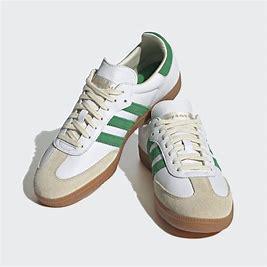
Brand: Adidas
Model: Samba